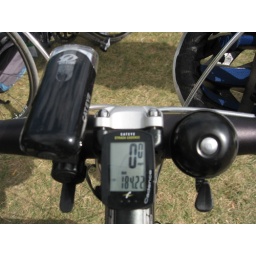
A sadly blurry pic of my bike computer under the Eiffel Tower.